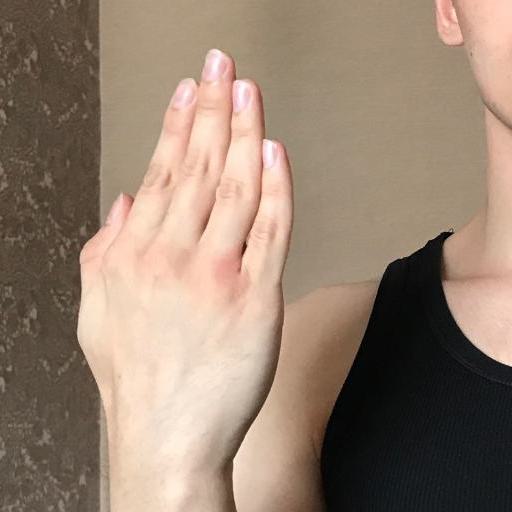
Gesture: stop_inverted